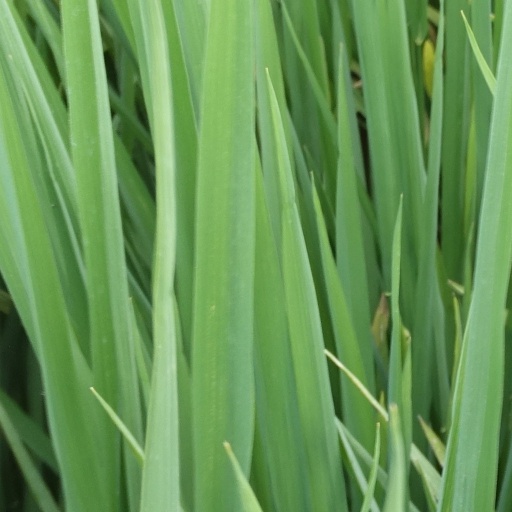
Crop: rice